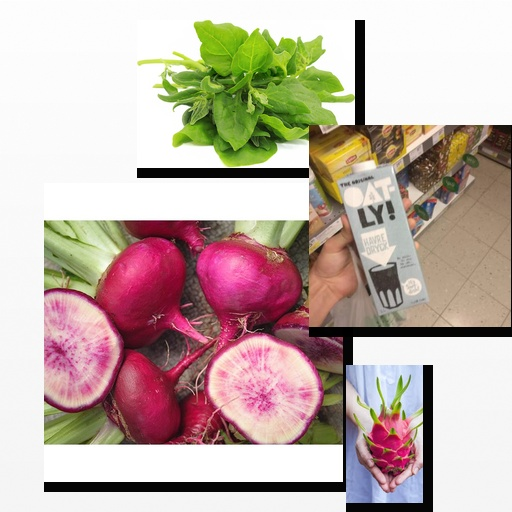
Food items: turnip, dragon_fruit, oat_milk, spinach